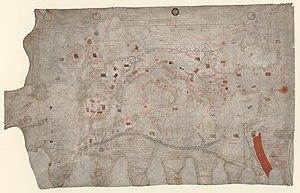
Carte marine de l'océan Atlantique Est, de la mer Méditerranée, de la mer Noire et de la mer Rouge / Guillmus Soleri civjs maioric[arum] me fecit
Guillem Soler, parfois appelé Guillelmus Soleri, Guillermo Soler et Guglielmo Soleri, est un cartographe majorquin du XIVᵉ siècle.